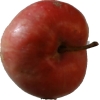
Label: Apple 10